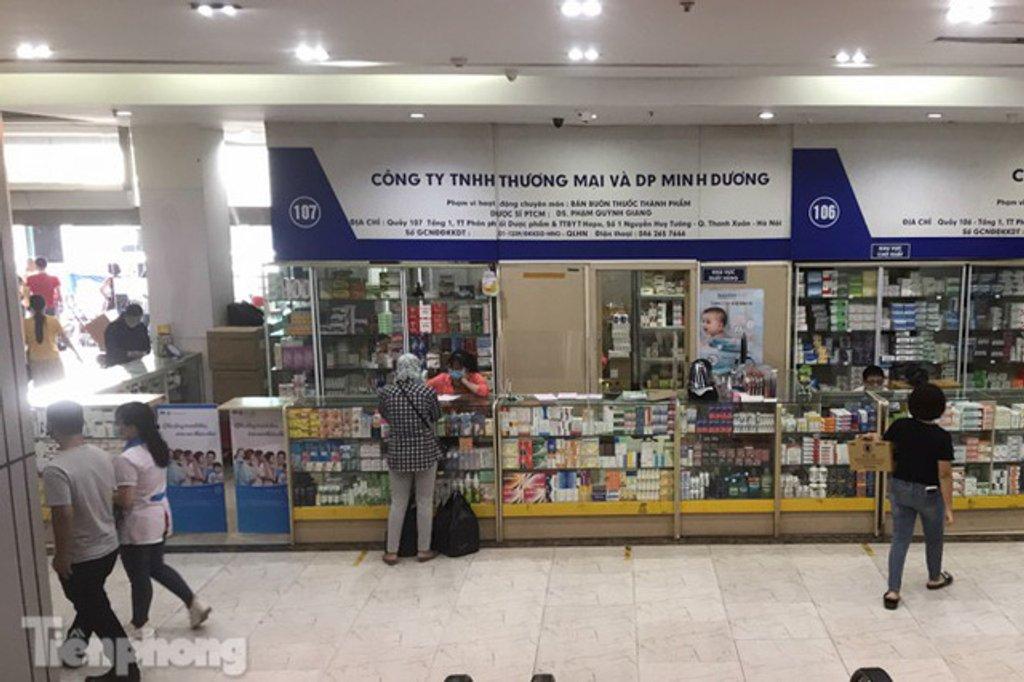
có một vài người đang di chuyển ở gần quầy bán thuốc